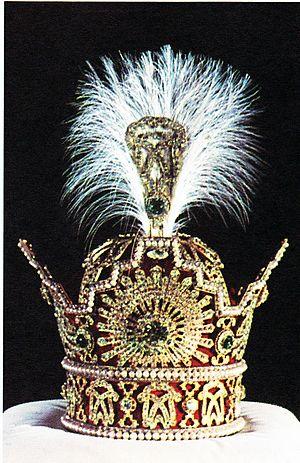
Reza Chah Pahlavi, aussi écrit Rizā Shāh Pahlevi ou plus rarement Reza Iᵉʳ, Reza Chah Iᵉʳ ou Pahlavi Iᵉʳ, né à Alasht le 15 mars 1878 et mort à Johannesburg le 26 juillet 1944, est l'empereur de Perse de 1925 à 1941 et le fondateur de la dynastie Pahlavi. À différentes époques, il est également connu sous les noms de Reza Pahlavan, Reza Savad-Koohi, Reza Khan, Reza Khan Mir-Panj, Reza Sedar Sepah, Reza Pahlavi, ayant d’abord été militaire, chef des armées, ministre de la Guerre puis Premier ministre avant d'être empereur entre 1925 et 1941.